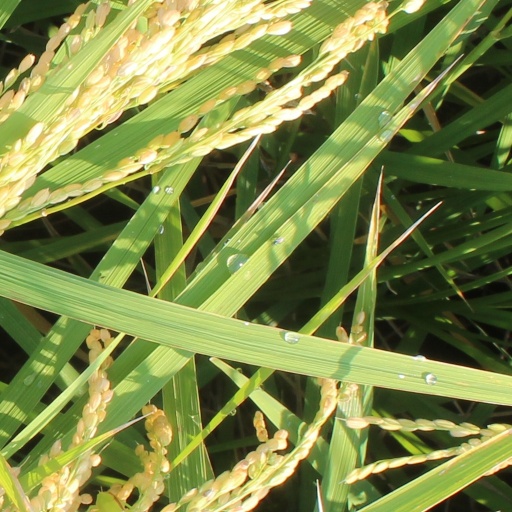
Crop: rice